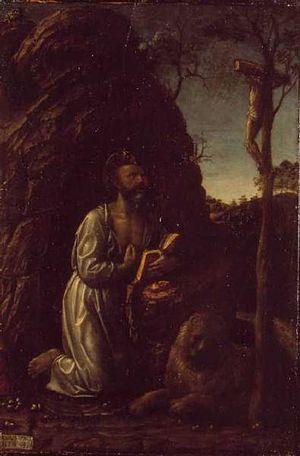
Vincenzo Foppa est un des premiers grands peintres de l'école lombarde, rendu célèbre par sa peinture naturaliste et vivante.